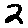
Label: 2